Traditional Korean roof construction

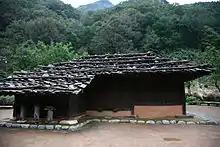
Neowa house in Samchuck, Gangwon province

"Neowa" rroofs can especially be seen in mountain villages (for example, in Gangwon-do), since these places are harder to supply materials. It is made with pieces of thick bark of nearby 200-year-old red pine trees. The size is usually about 20–30 cm wide, 40–59 cm long and 4–5 cm thickness. Typically, 105–140 "neowa" are used for one roof. To protect "neowa" from the wind, heavy stones or logs were put on the roof. The air can be changed through the gaps between "neowa", since there was no chimney. Generally, "neowa" last for approximately five years. However, it is not true that all of "neowa" changed at the same time. Rotten shingles are replaced. "Neowajip" has rooms, a kitchen and a cow shed under one square roof, to protect domestic animals from mountain beasts, and to keep warm in winter. As red pine trees disappeared, "neowajip" disappeared with them. Finally only 3 "neowajip" remain in Korea.